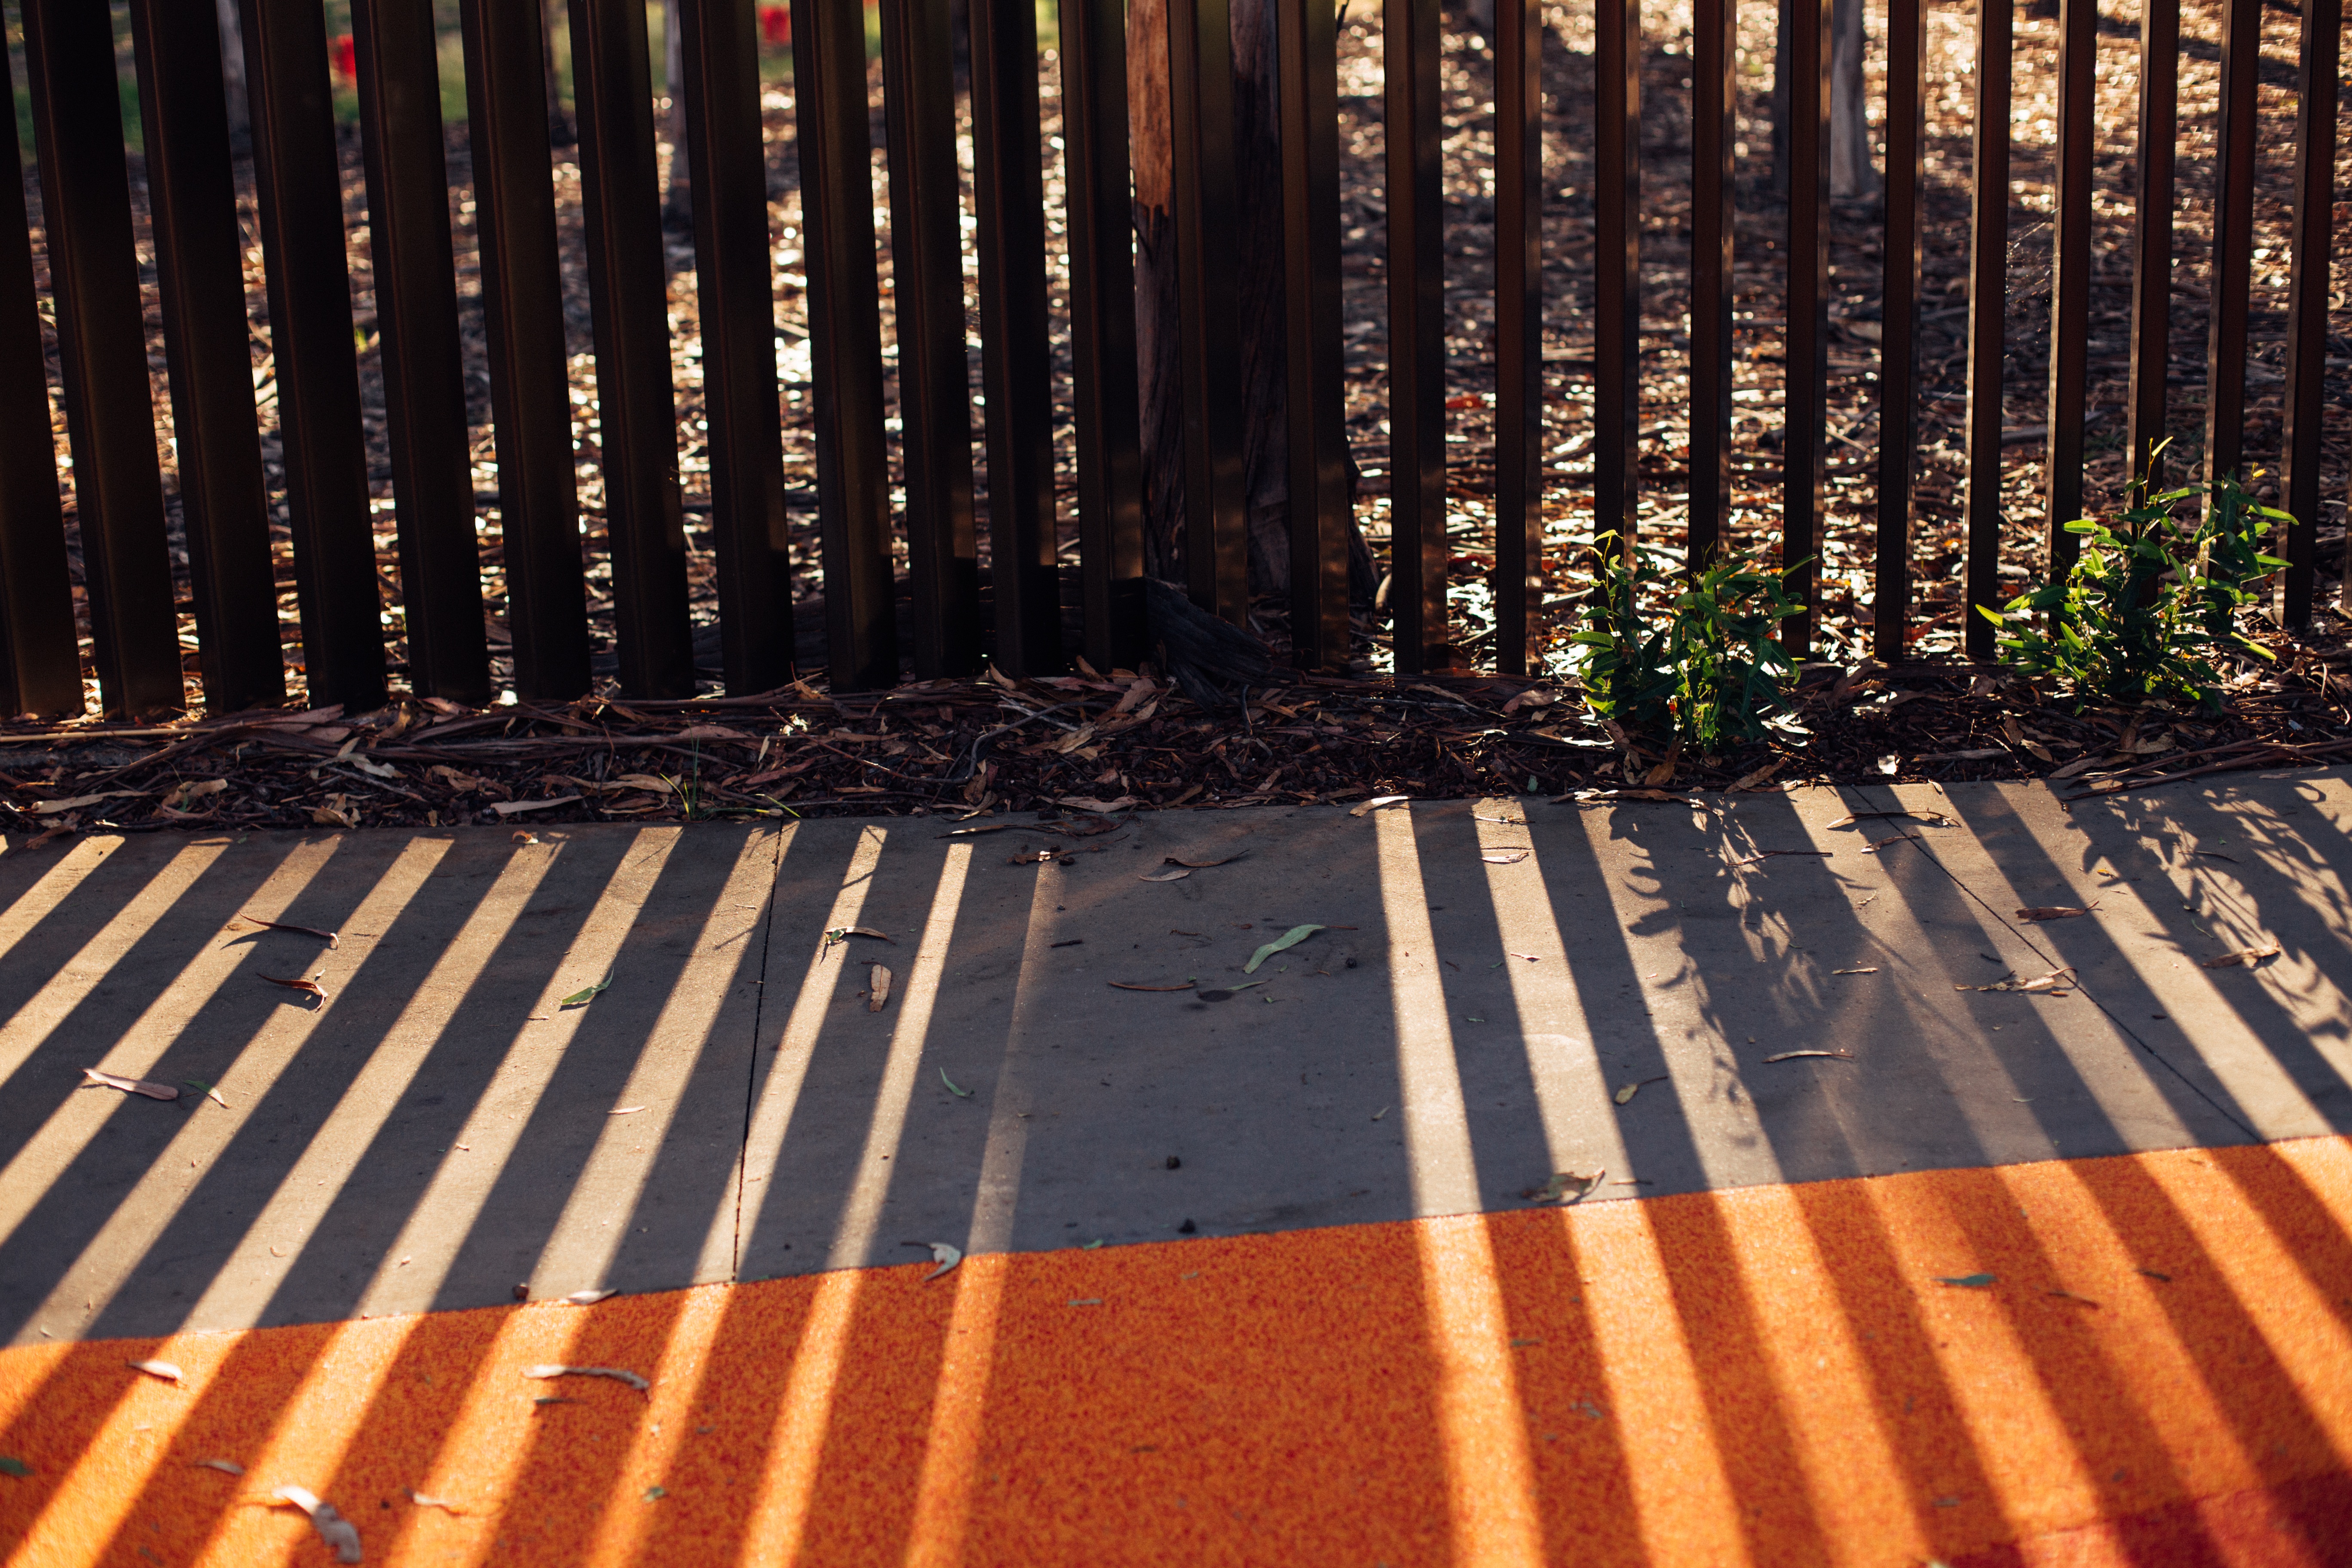
deck, wood, sunlight, floor, line, hardwood, flooring, wood flooring, outdoor structure